U.S. Route 12 in Washington

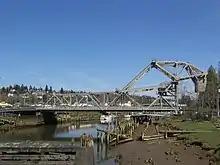
US 12 crossing the Wishkah River near Aberdeen

US 12 begins in downtown Aberdeen on the Pacific Coast as a pair of one-way streets: Heron Street for eastbound traffic and Wishkah Street for westbound traffic. The streets travel from the highway's western terminus at US 101, which continues west to Hoquiam and south to Cosmopolis, across the Wishkah River and merge onto Wishkah Street near a shopping center. US 12 leaves Aberdeen and follows the Chehalis River east through Central Park as a four-lane divided highway. The highway bypasses the towns of Montesano and Elma, which are served by interchanges as well as a junction with SR 107 in the former.